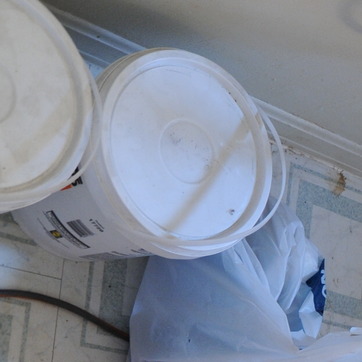
Material: plastic